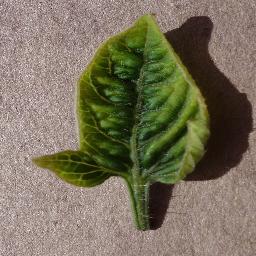
Label: Tomato___Tomato_Yellow_Leaf_Curl_Virus